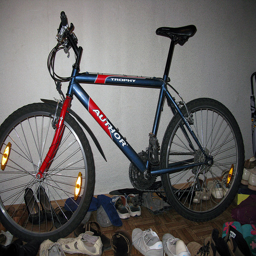
a bike parked on the wall and surrounded by shoes
A bike sits propped up above many pairs of shoes.
A bicycle parked in a room, surrounded by many pairs of shoes.
A bike leaning against a wall with shoes surrounding it.
The bike is parked among all of the many pairs of shoes.